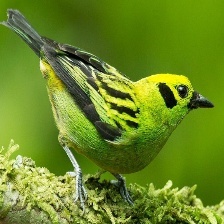
Species: EMERALD TANAGER
Scientific name: TANGARA FLORIDA